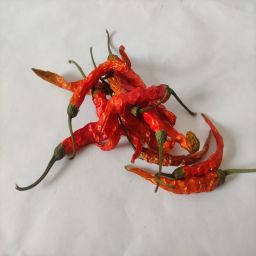
Crop: Chile Pepper
Quality: Dried